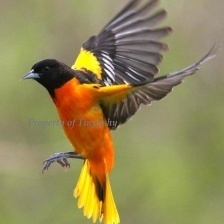
Species: BALTIMORE ORIOLE
Scientific name: ICTERUS GALBULA